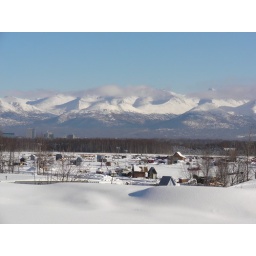
we climbed up a dirt hill the size of a warehouse. pic over lake hood airport